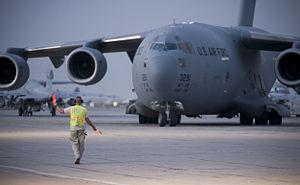
Un marshaller est un personnel au sol chargé de guider les pilotes d'un aéronef sur un aéroport, un porte-avions ou une hélisurface.